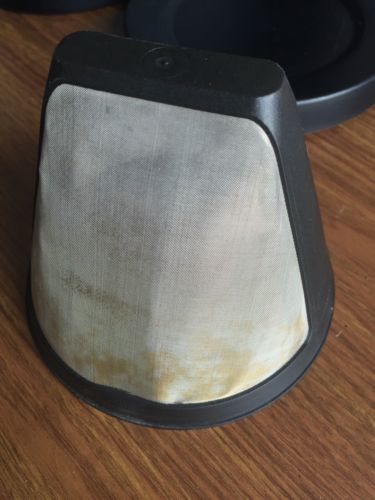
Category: coffee maker